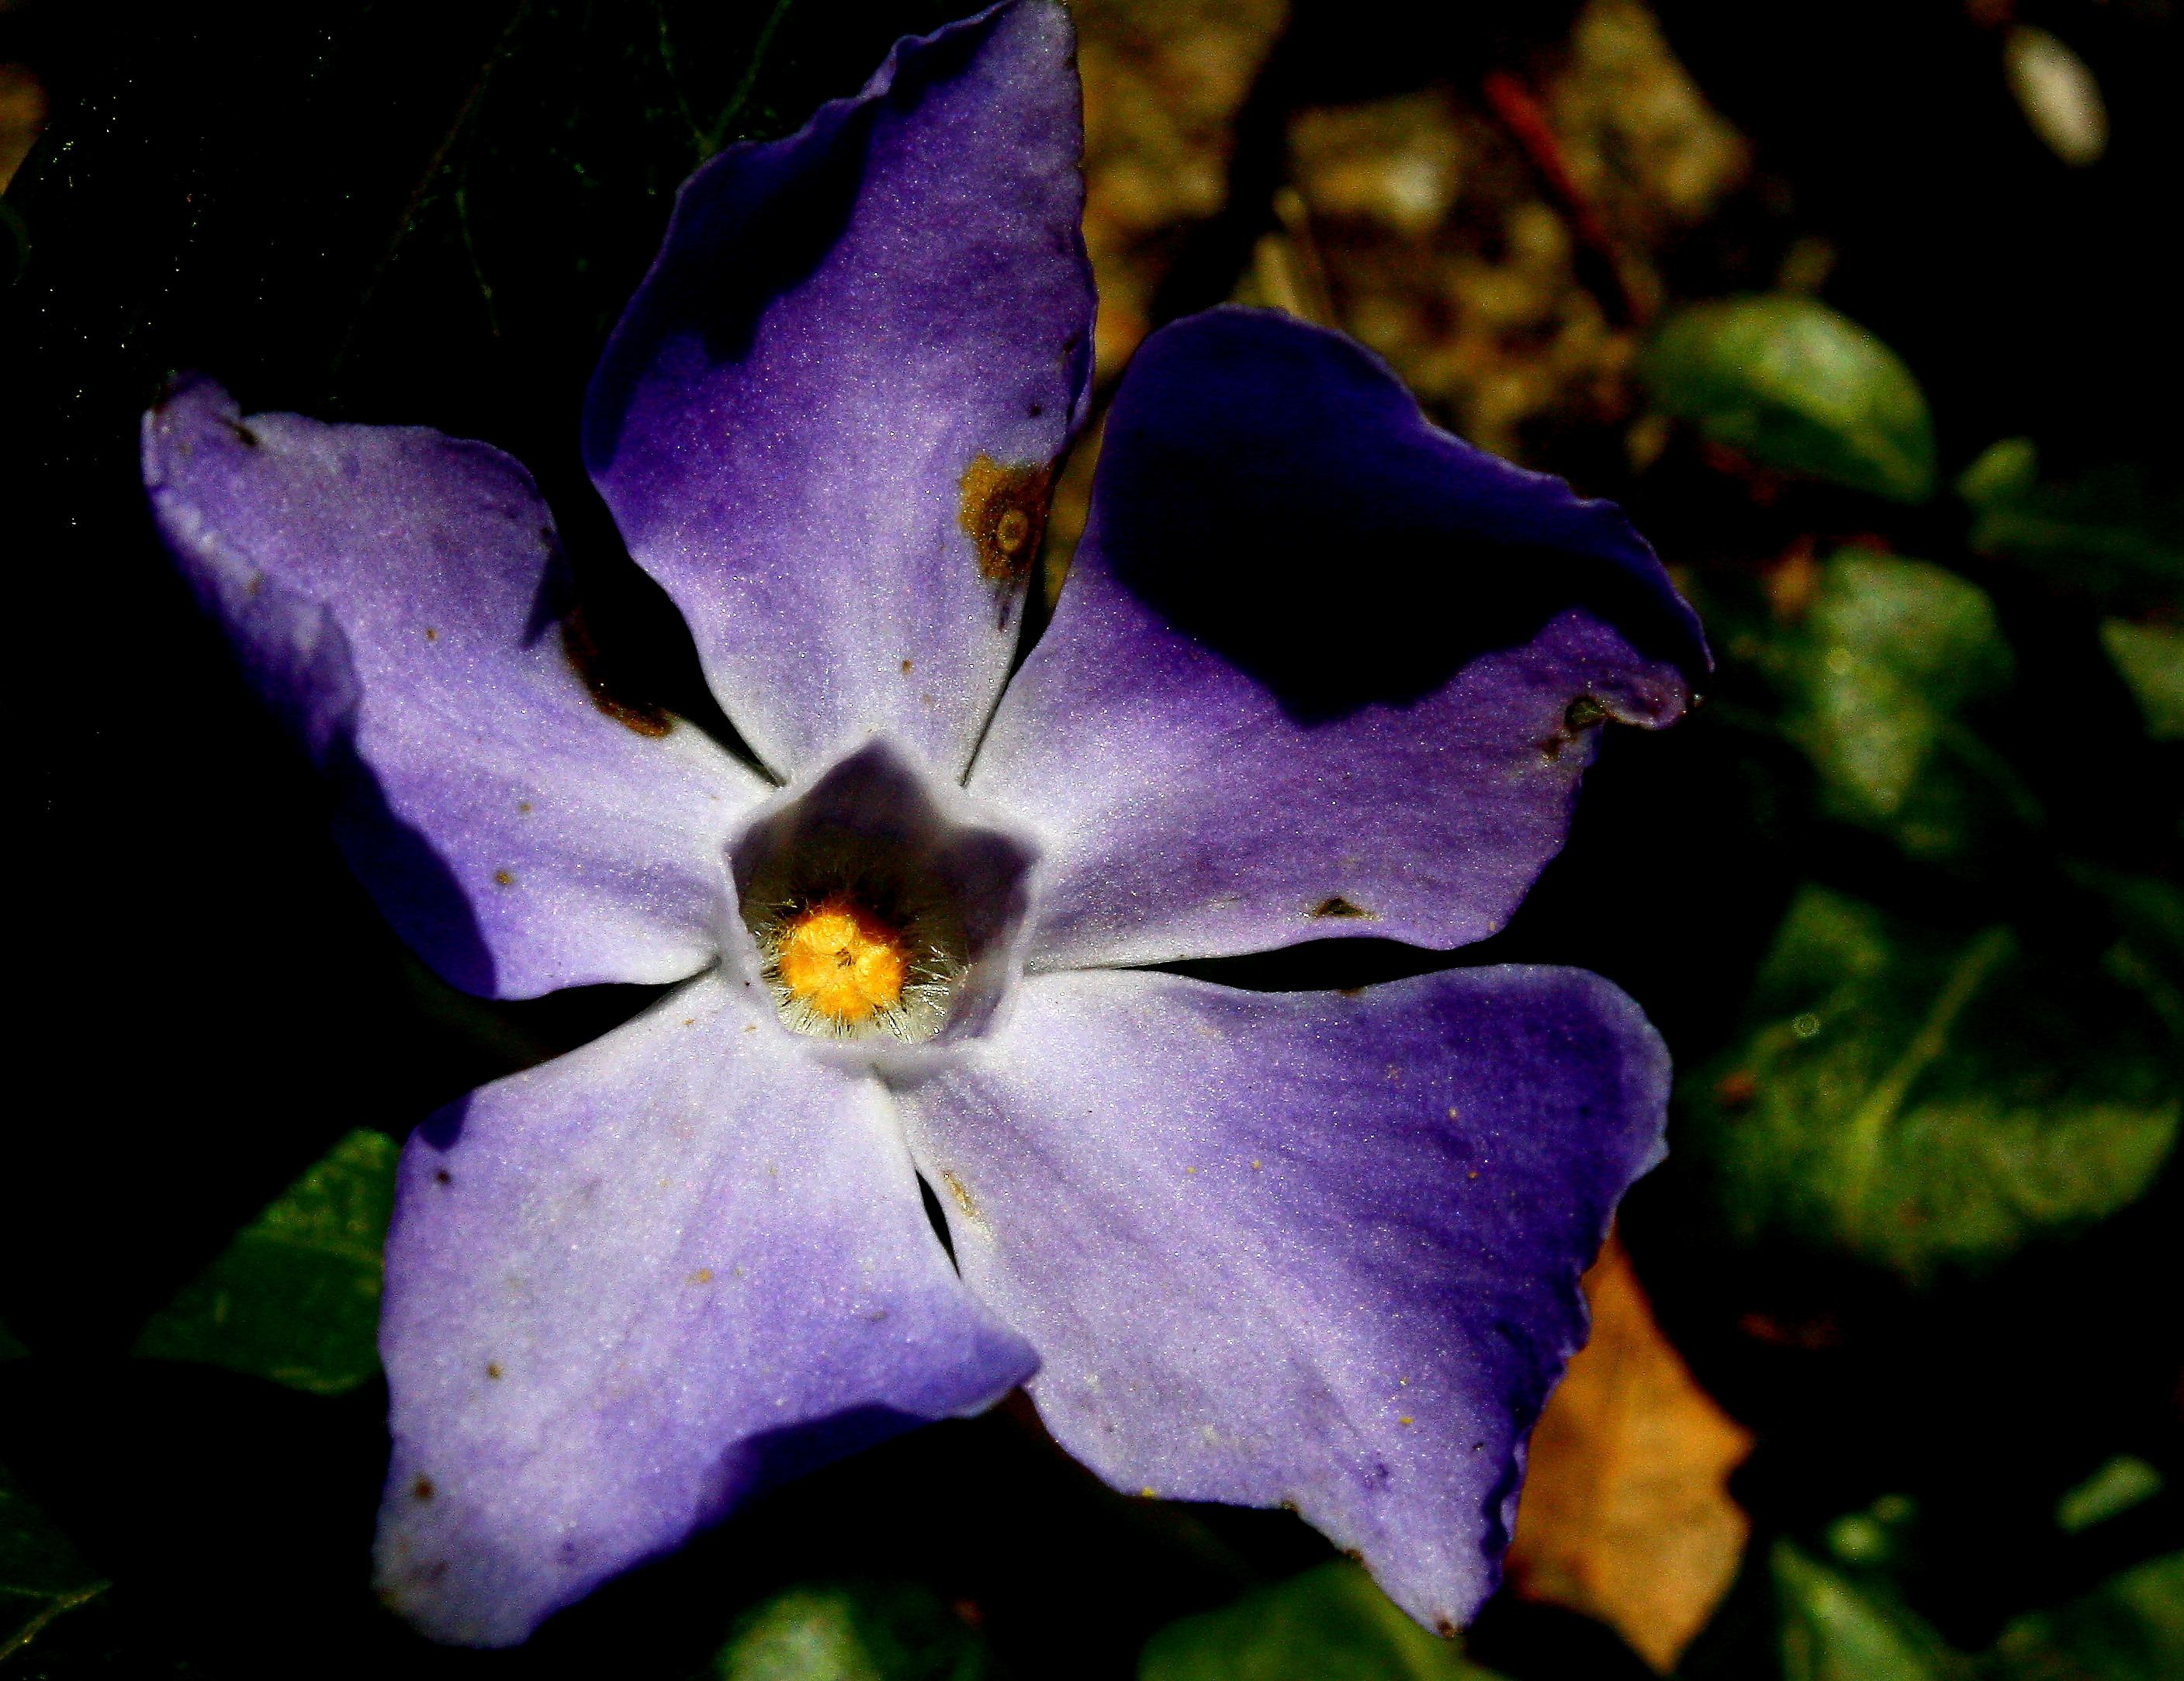
nature, blossom, plant, flower, petal, botany, flora, wildflower, flowers, flores, ggl1, canoneos1000d, macro photography, flowering plant, bellflower family, land plant, violet family